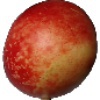
Label: nectarine